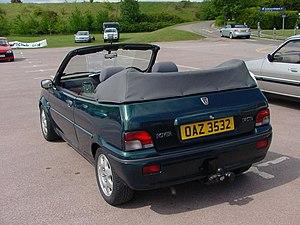
La Rover 100 est une automobile de classe citadine fabriquée par l'ancien constructeur anglais Rover de 1990 à 1998 à Longbridge près de Birmingham. Elle était destinée à succéder l'Austin Metro des années 1980.